Andhra Christian Theological College

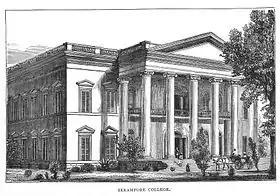
1887 drawing of Senate of Serampore College (University)

ACTC and Serampore offer two degrees for pastors: Bachelor of Divinity (B.D.) and Master of Theology (M. Th.) under the aegis of Advanced Institute for Research on Religion and Culture (ARRC).